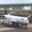
Label: airplane